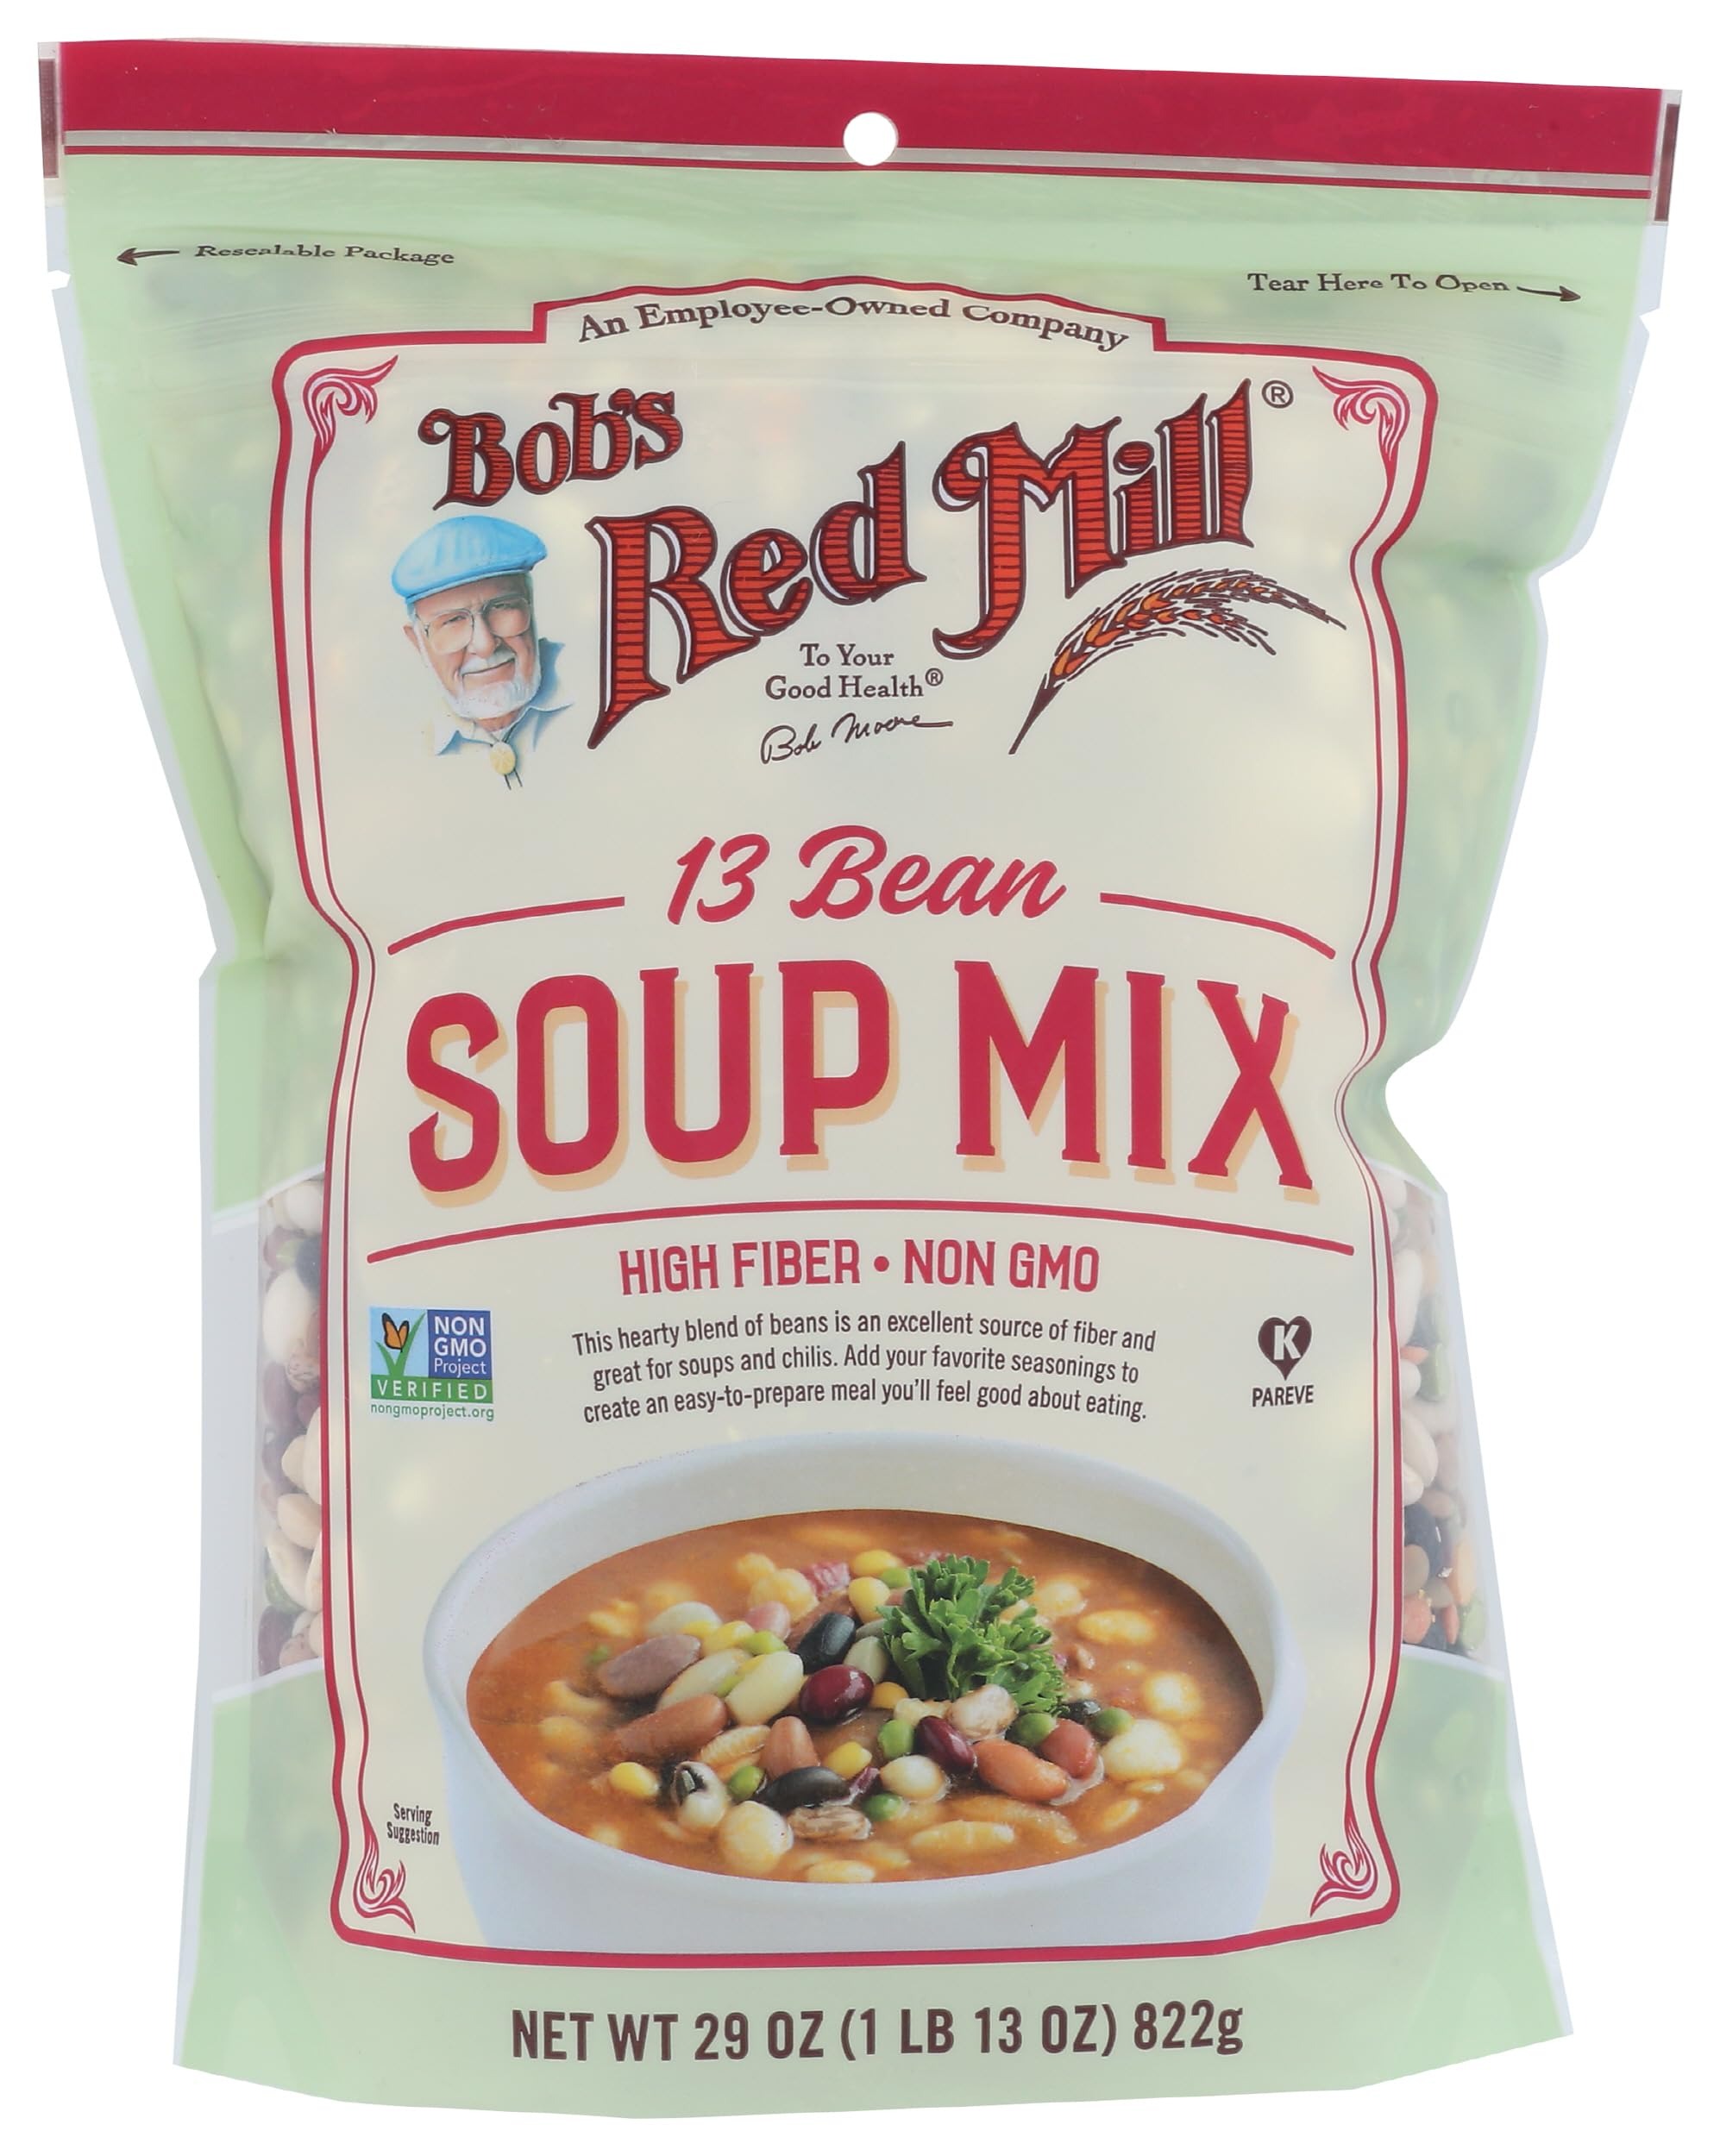
Item Name: Bob's Red Mill 13 Beans Soup Mix, Non GMO, 29 Ounces (Pack Of 4)
Bullet Point: Bob's Red Mill 13 Beans Soup Mix, Non GMO, 29 Ounces (Pack Of 4)
Value: 116.0
Unit: Ounce

Price: 35.86